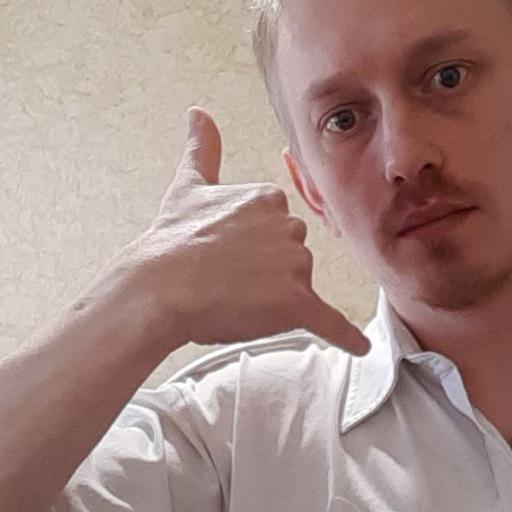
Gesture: call